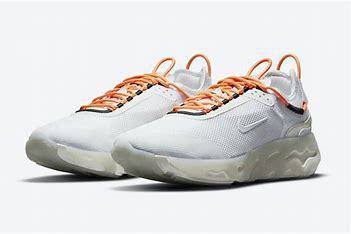
Brand: Nike
Model: React Live